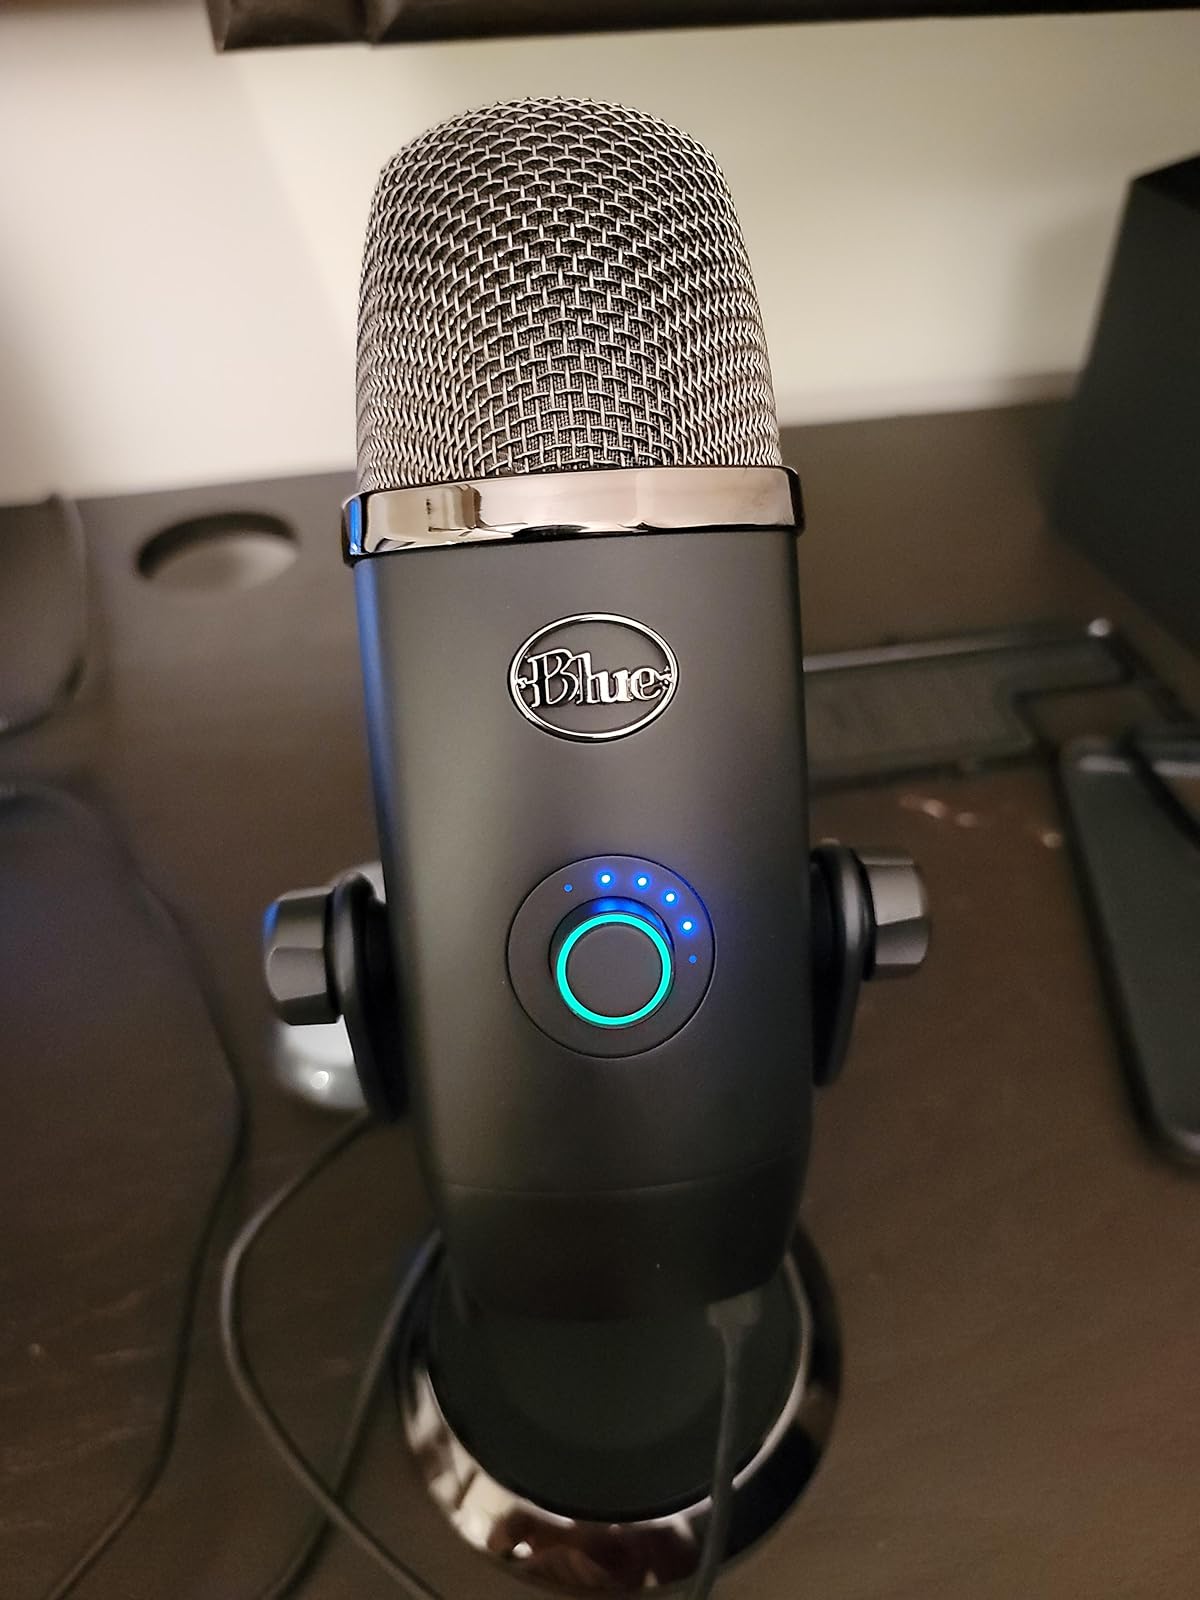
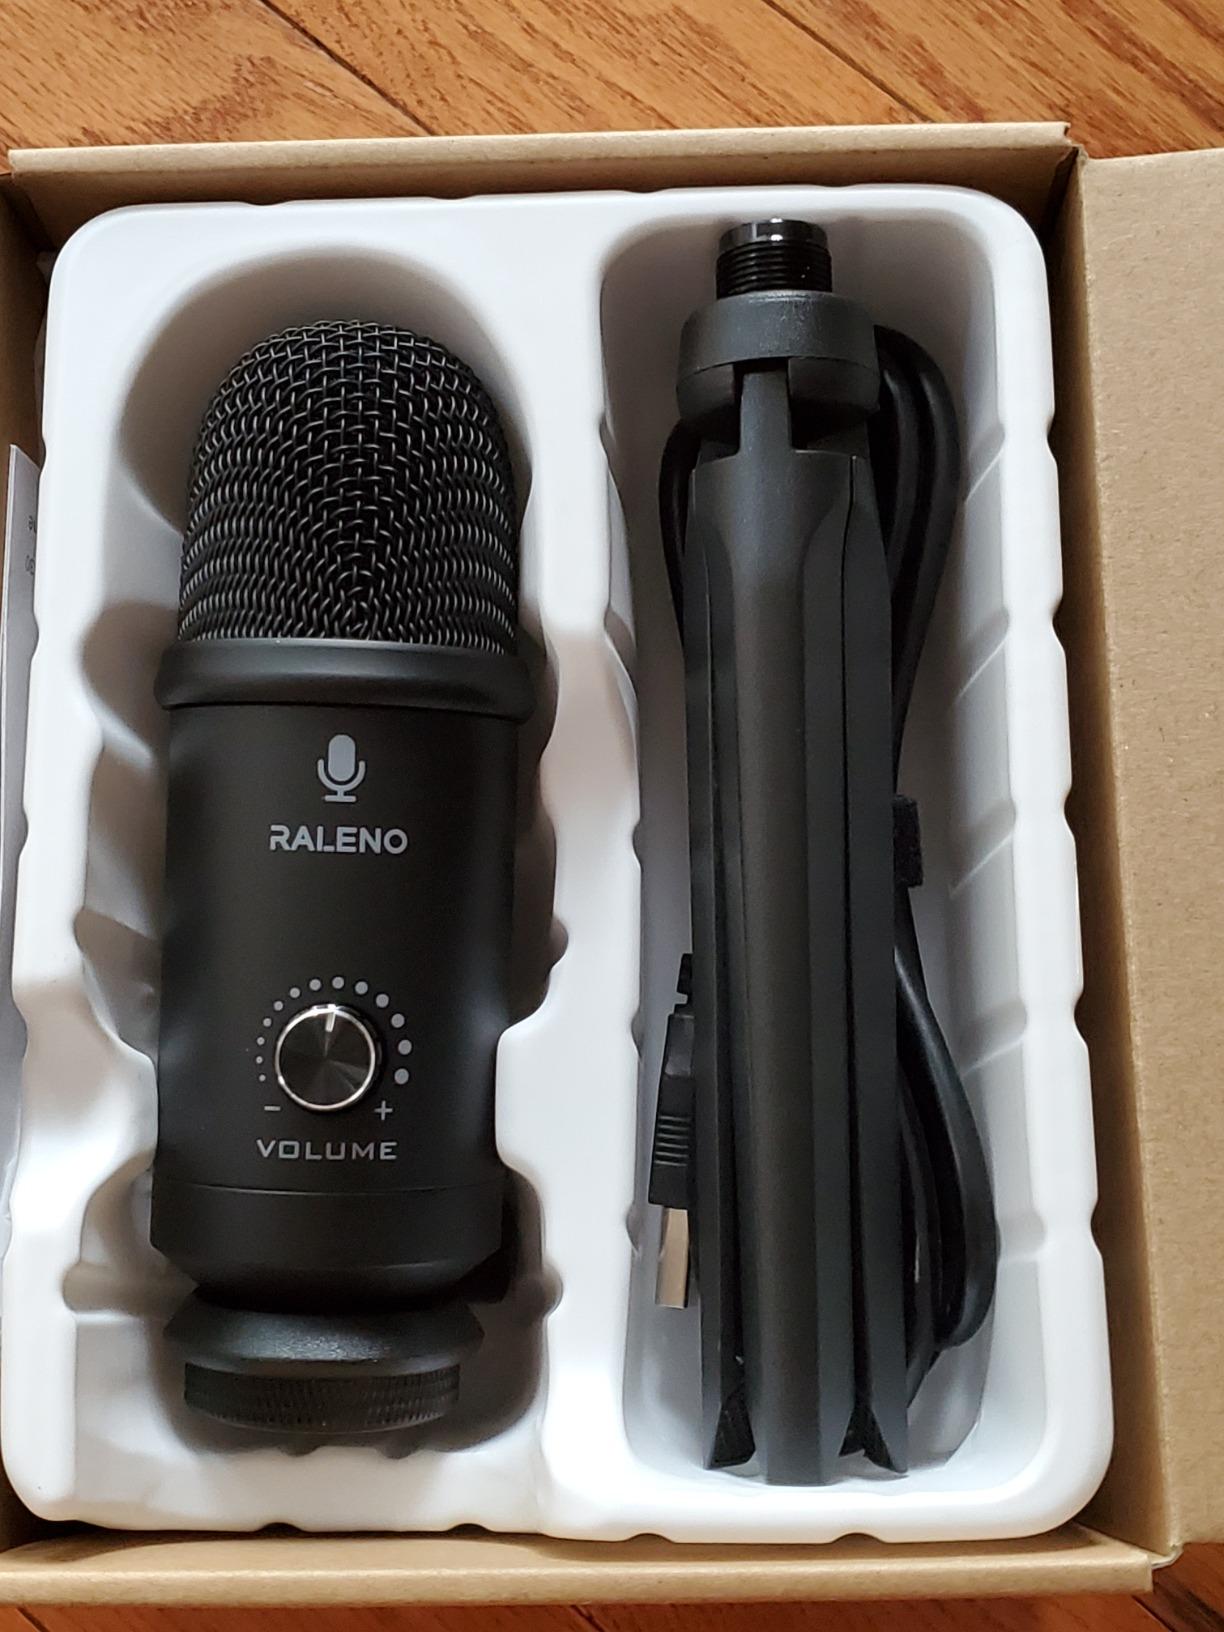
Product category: microphone
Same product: no